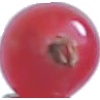
Label: Redcurrant 1